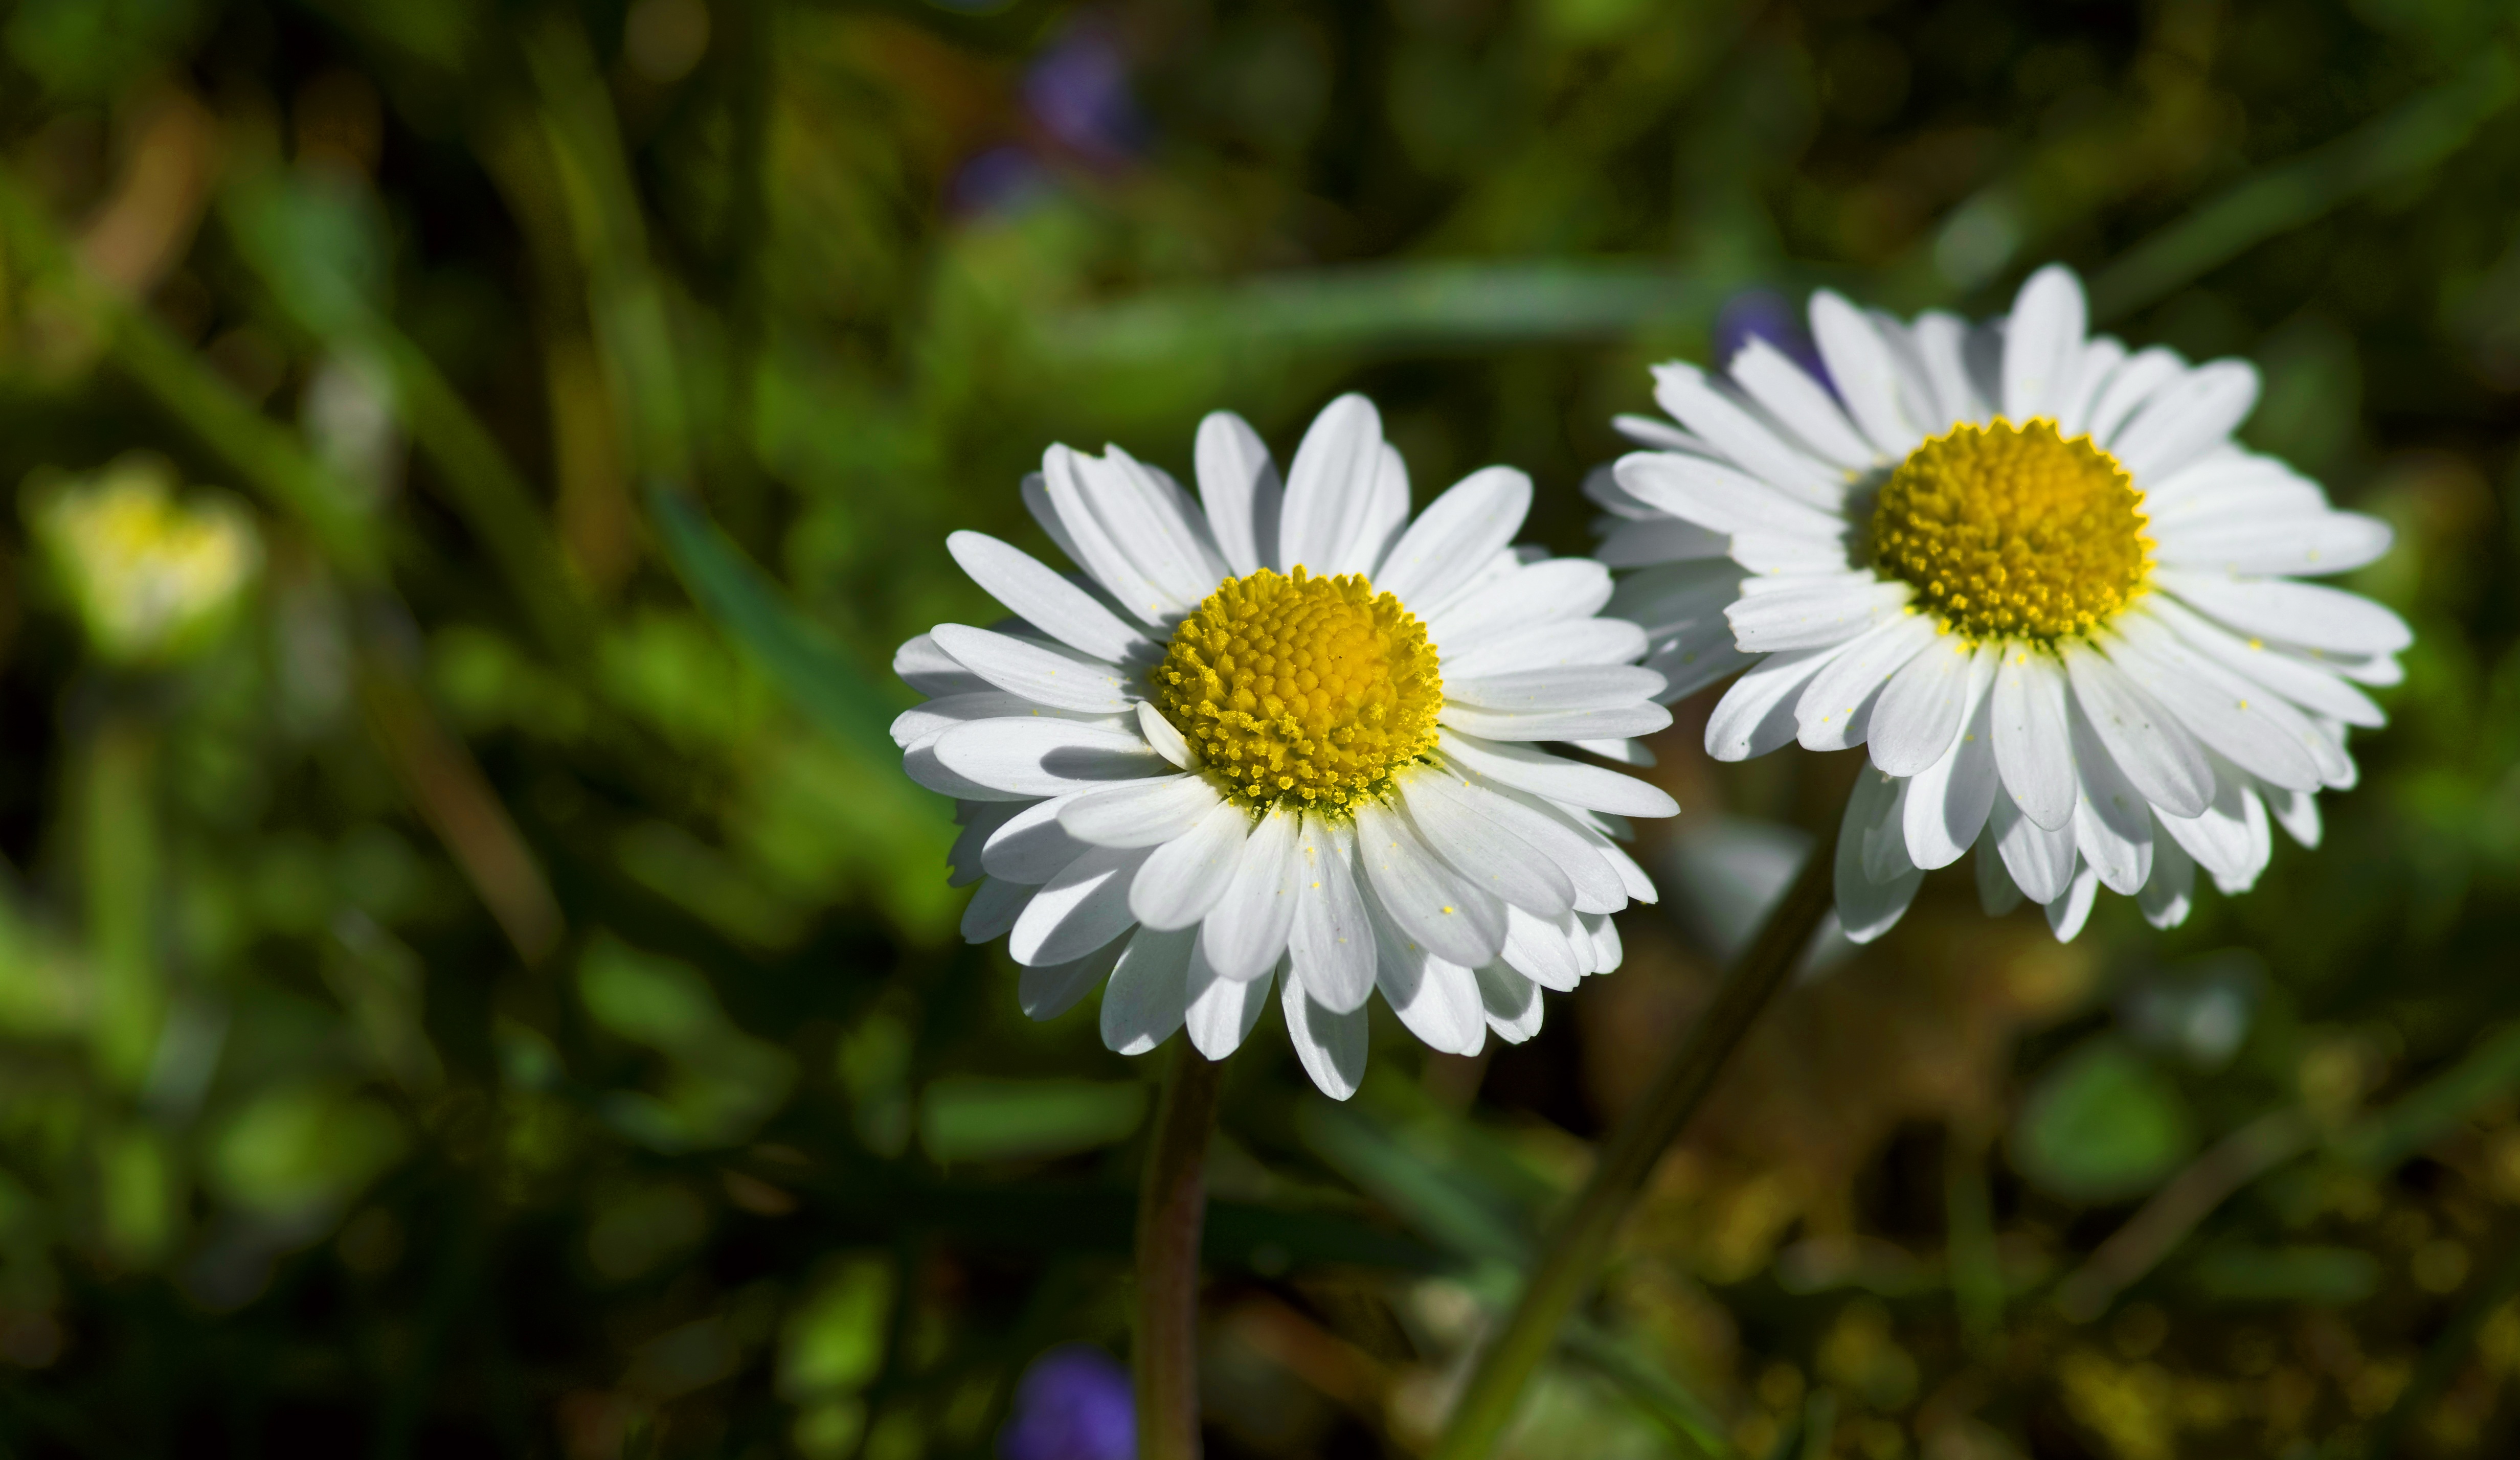
nature, grass, blossom, plant, white, field, meadow, flower, petal, bloom, daisy, spring, green, botany, yellow, garden, flora, wildflower, wildflowers, macro photography, harbinger of spring, flowering plant, daisy family, oxeye daisy, land plant, chamaemelum nobile, marguerite daisy